Military grade

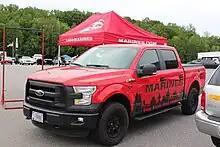
A thirteenth generation Ford F-150 used by the United States Marine Corps to promote recruitment. This generation of Ford F-Series was infamously marketed as using "military-grade aluminum", despite no such thing existing.

"Military grade" (alternatively "military-grade" or "mil-spec") is a buzzword commonly used in marketing and advertising for consumer goods. It is generally used to describe an item or product that satisfies a United States Military Standard, usually MIL-STD-810 for stress testing; however, it is often used as a marketing ploy to describe a product that satisfies any military standard regardless of what it is (if a standard is satisfied at all to begin with), or one that simply uses materials that are also used in military technology ranging from Kevlar to aluminum.